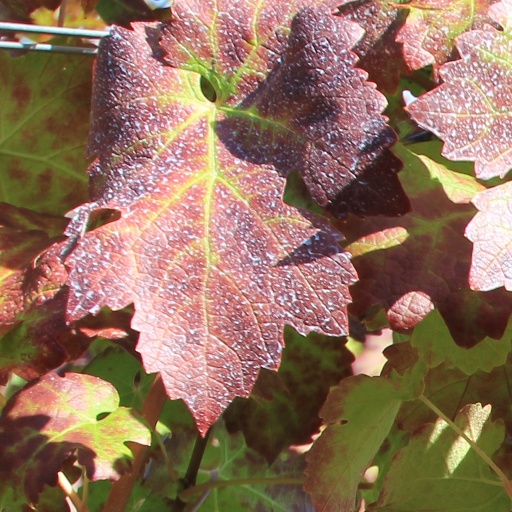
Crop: grape